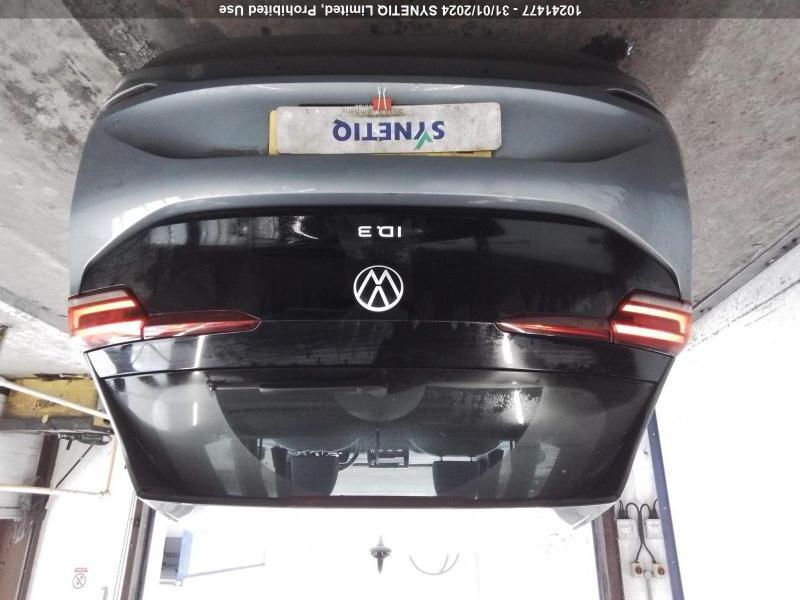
Aucun dommage détecté.
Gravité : aucun